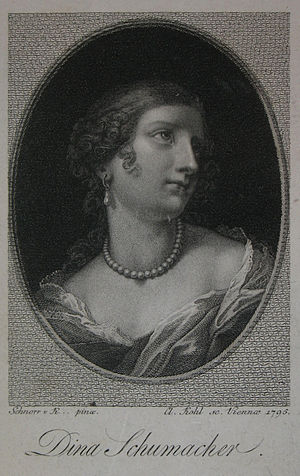
Dina Vinhofvers
Dina Vinhofvers.
Dina Vinhofvers. Hendes forældre blev født i Tyskland, men havde bosat sig i København, da hun blev født. Hun voksede op i kummerlige kår og familien ernærede sig primært ved moderens arbejde i Tugthuset. Hendes far døde tidligt, og familien blev endnu fattigere. Dina giftede sig under et ophold i Holsten med David Schumacher, som hun fik en datter med i årene omkring 1640.